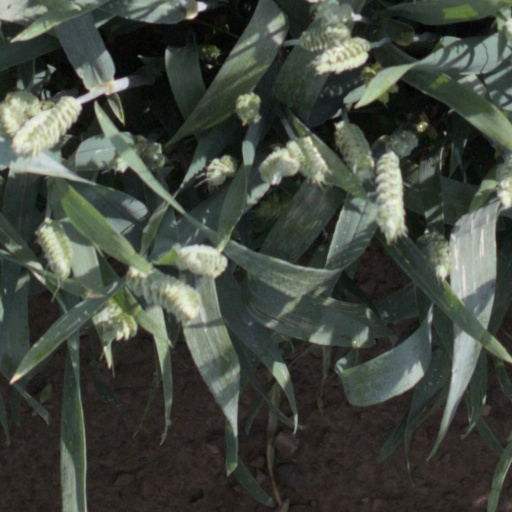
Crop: wheat